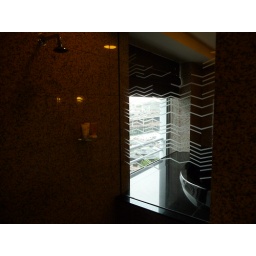
A glassed section in shower overlooks the spa bath and through the window to Cockle Bay.